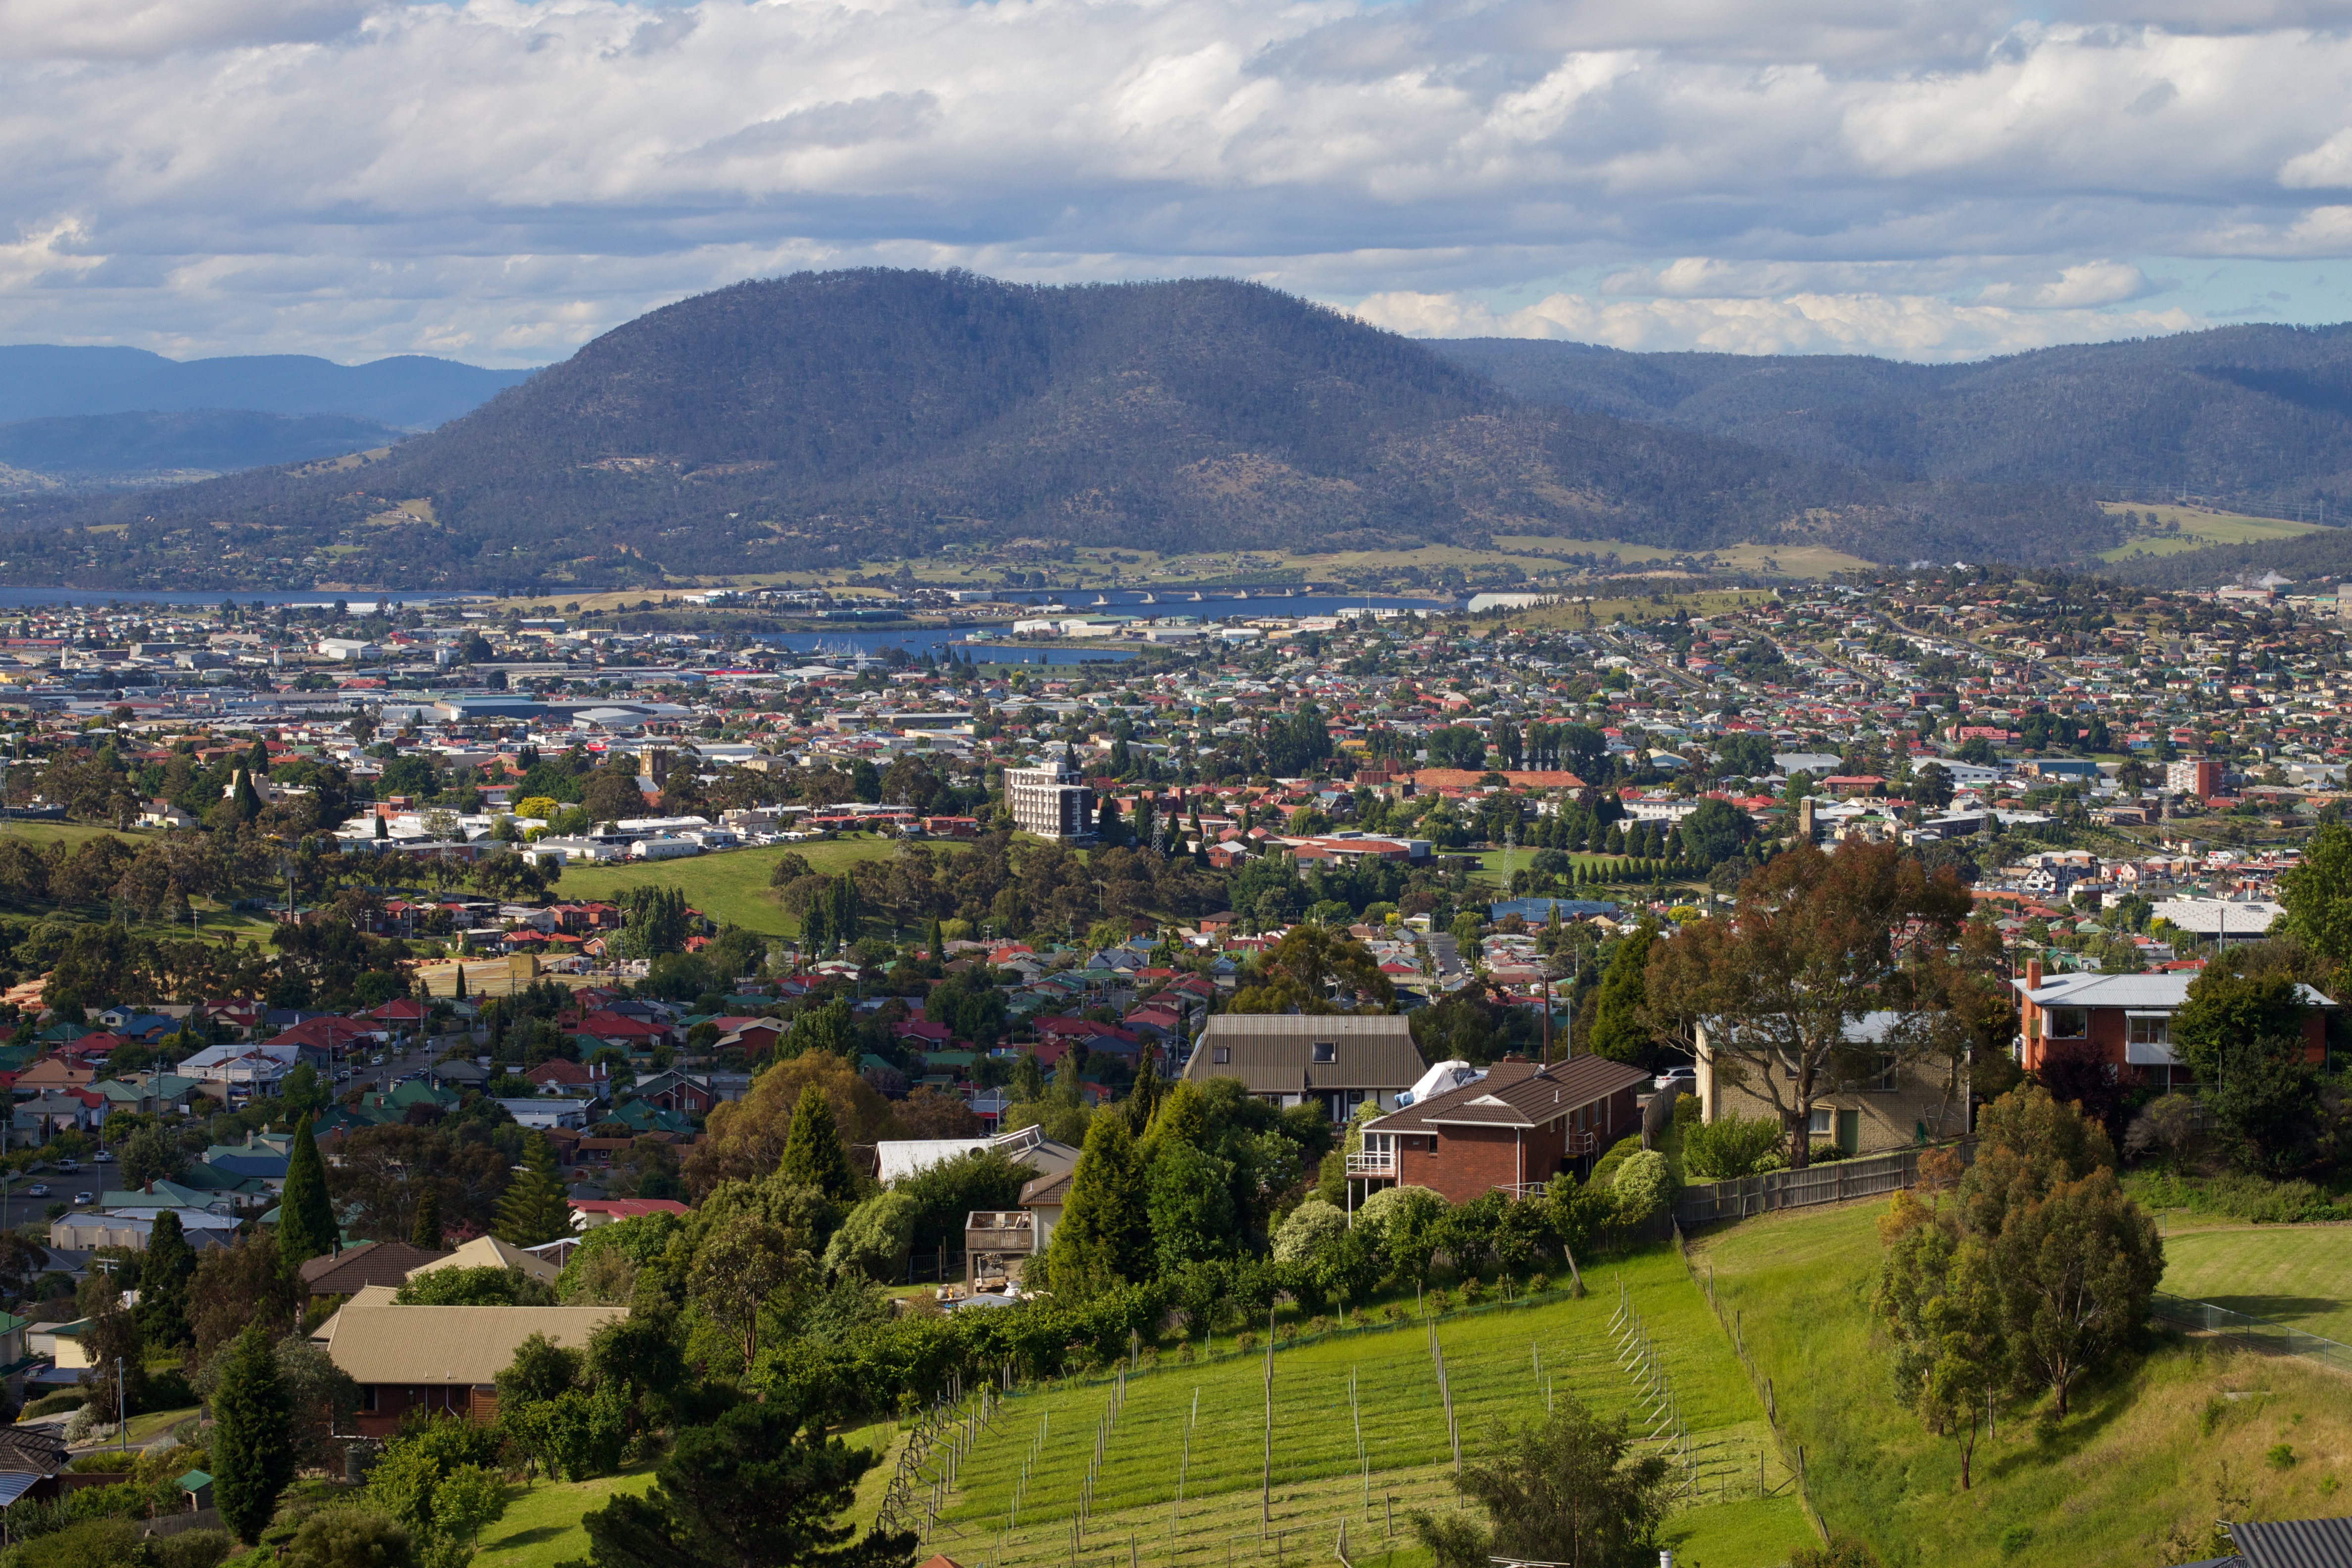
landscape, mountain, skyline, photography, hill, town, city, valley, mountain range, cityscape, panorama, village, suburb, estate, auodyssey, neighbourhood, rural area, bird's eye view, aerial photography, residential area, geographical feature, human settlement, mountainous landforms